Henan Television

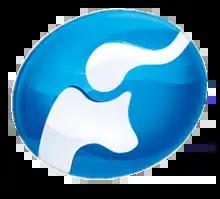
Logo of HNTV

Henan Television, commonly abbreviated as HNTV, a provincial television broadcaster is headquartered in Zhengzhou, Henan province, China.